Ateliers et Chantiers de la Loire

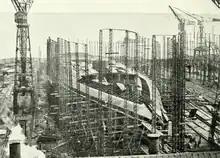
"Normandie" under construction

During the war battleship construction was not a priority, and so many parts of the unfinished ships were used for other ships. As a consequence the last two battleships that had been laid down at ACL were far from complete at the end of the war. By then their design was also a bit outdated, and it was decided not to finish the ships.